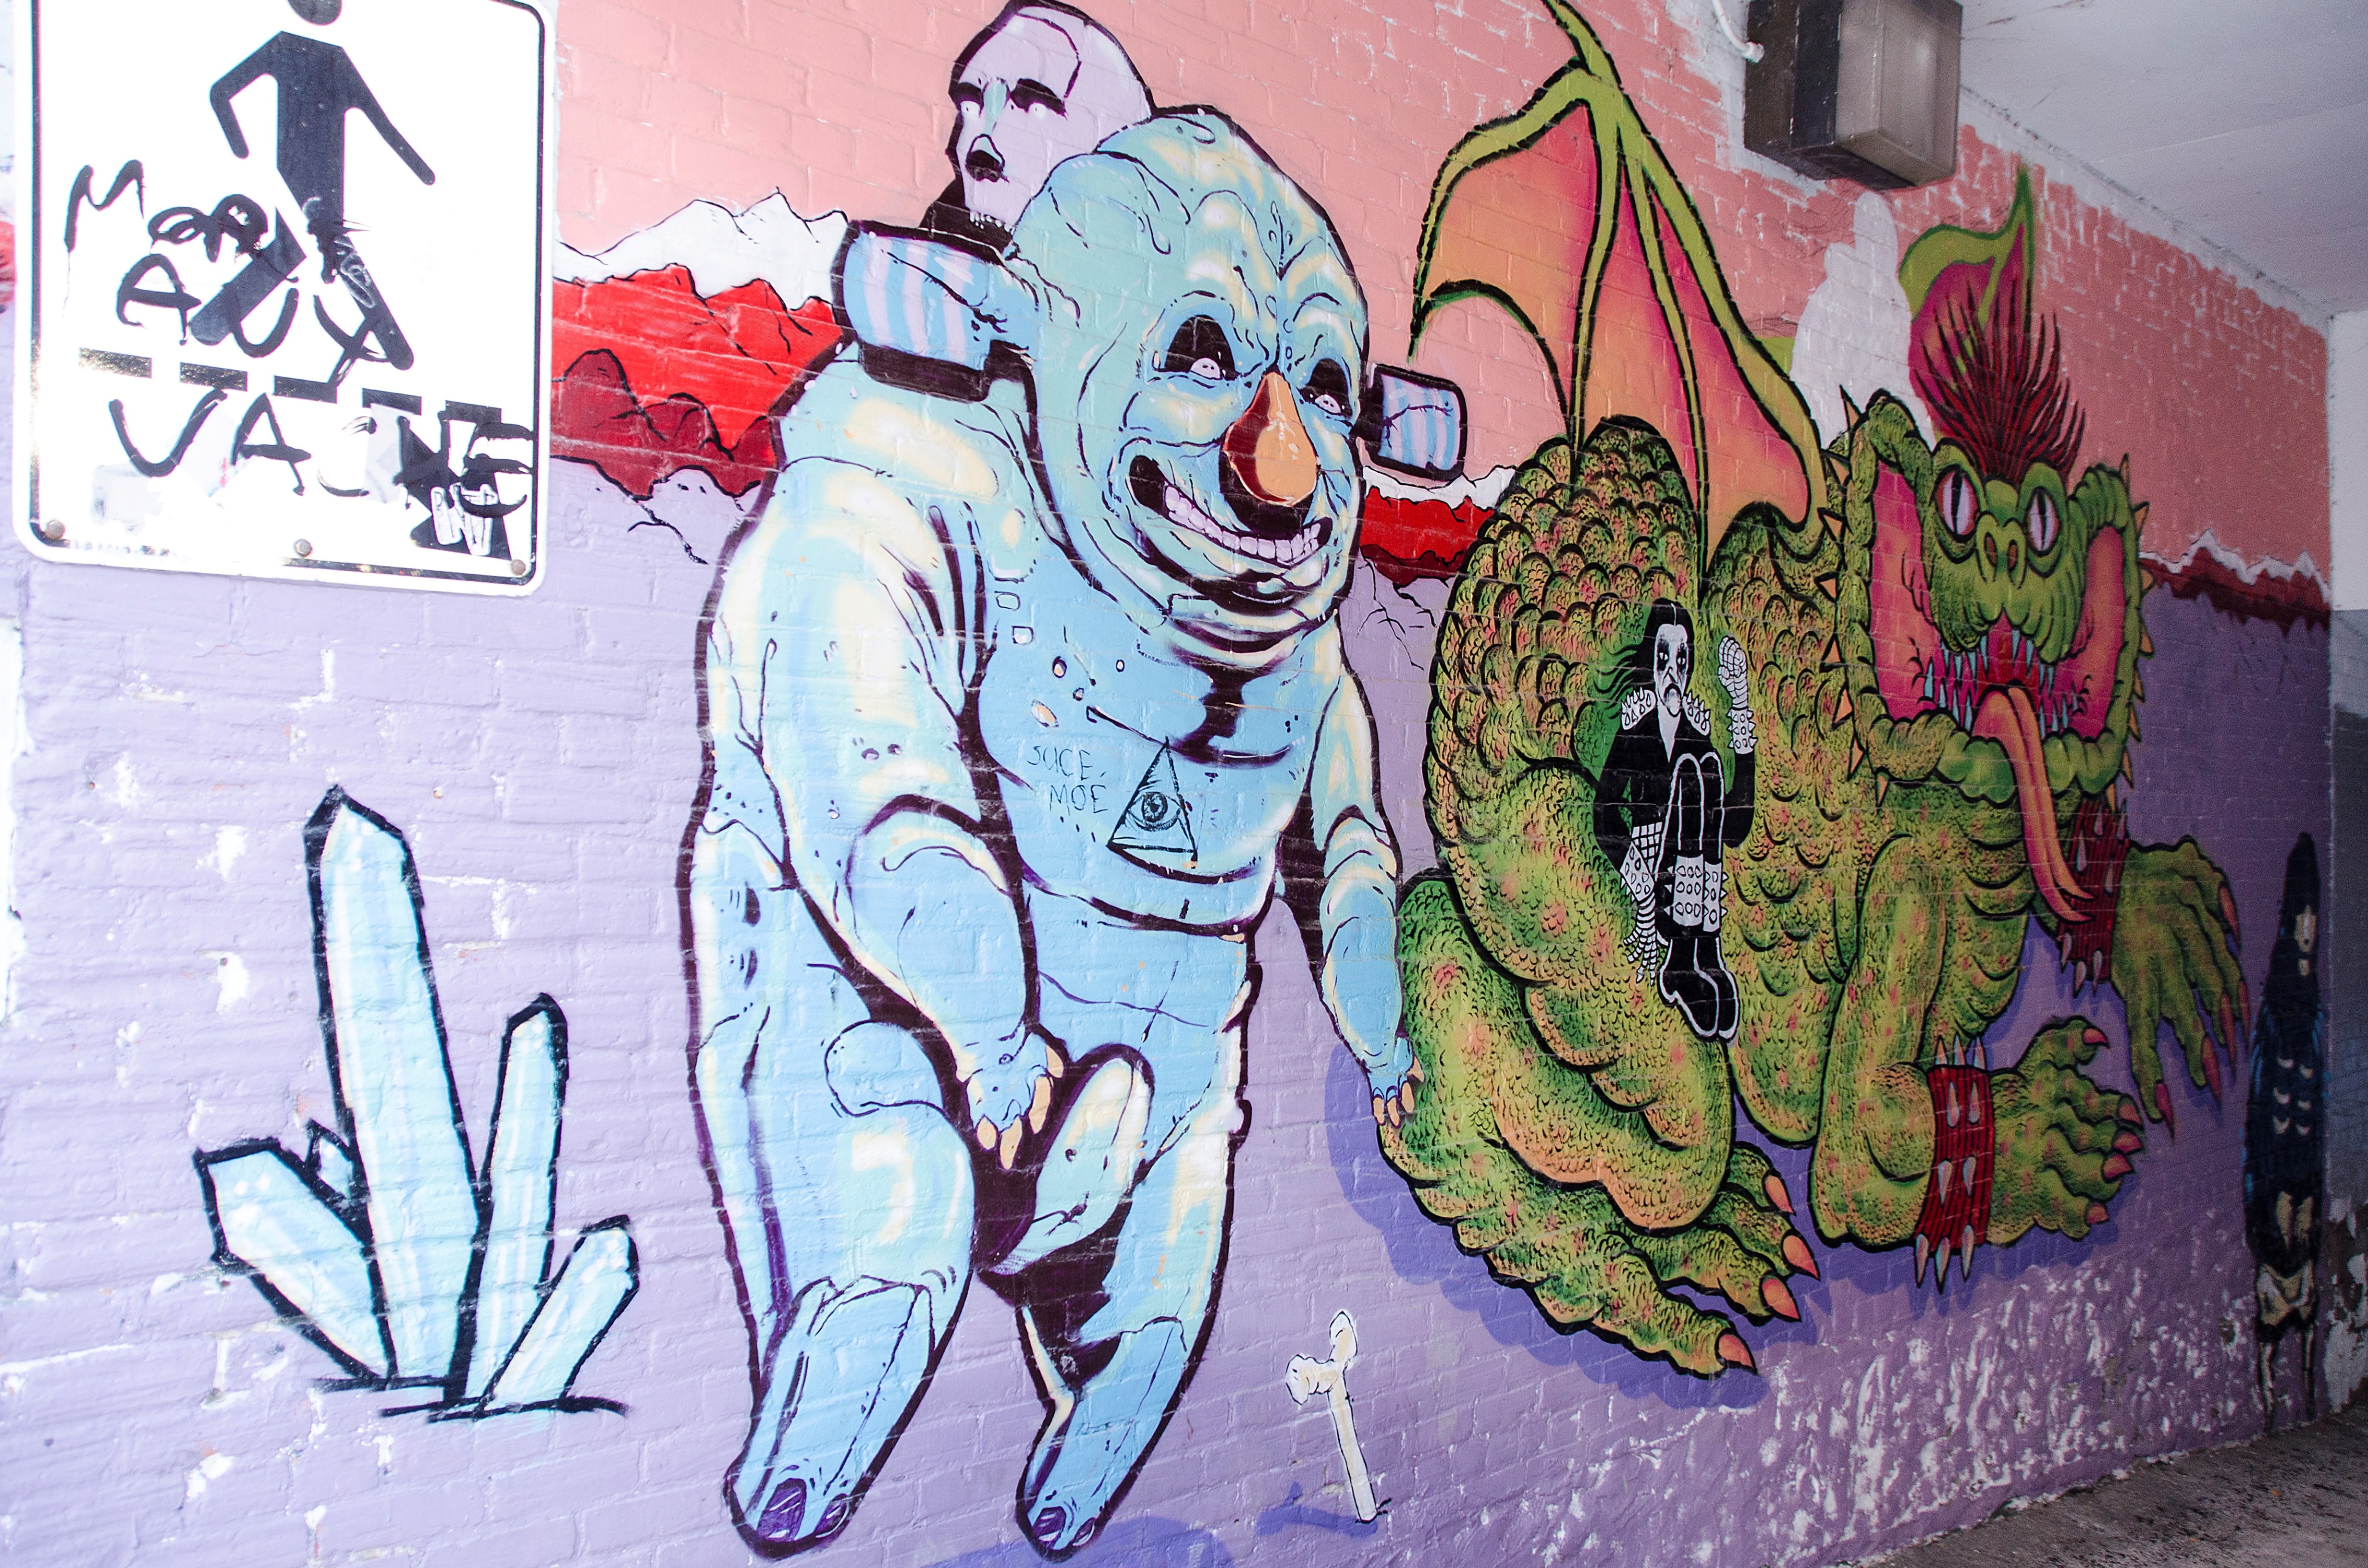
graffiti, street art, art, sketch, drawing, illustration, canada, mural, quebec, sherbrooke